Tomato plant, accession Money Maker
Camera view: bottom (45 deg); turntable rotation: 60 degrees
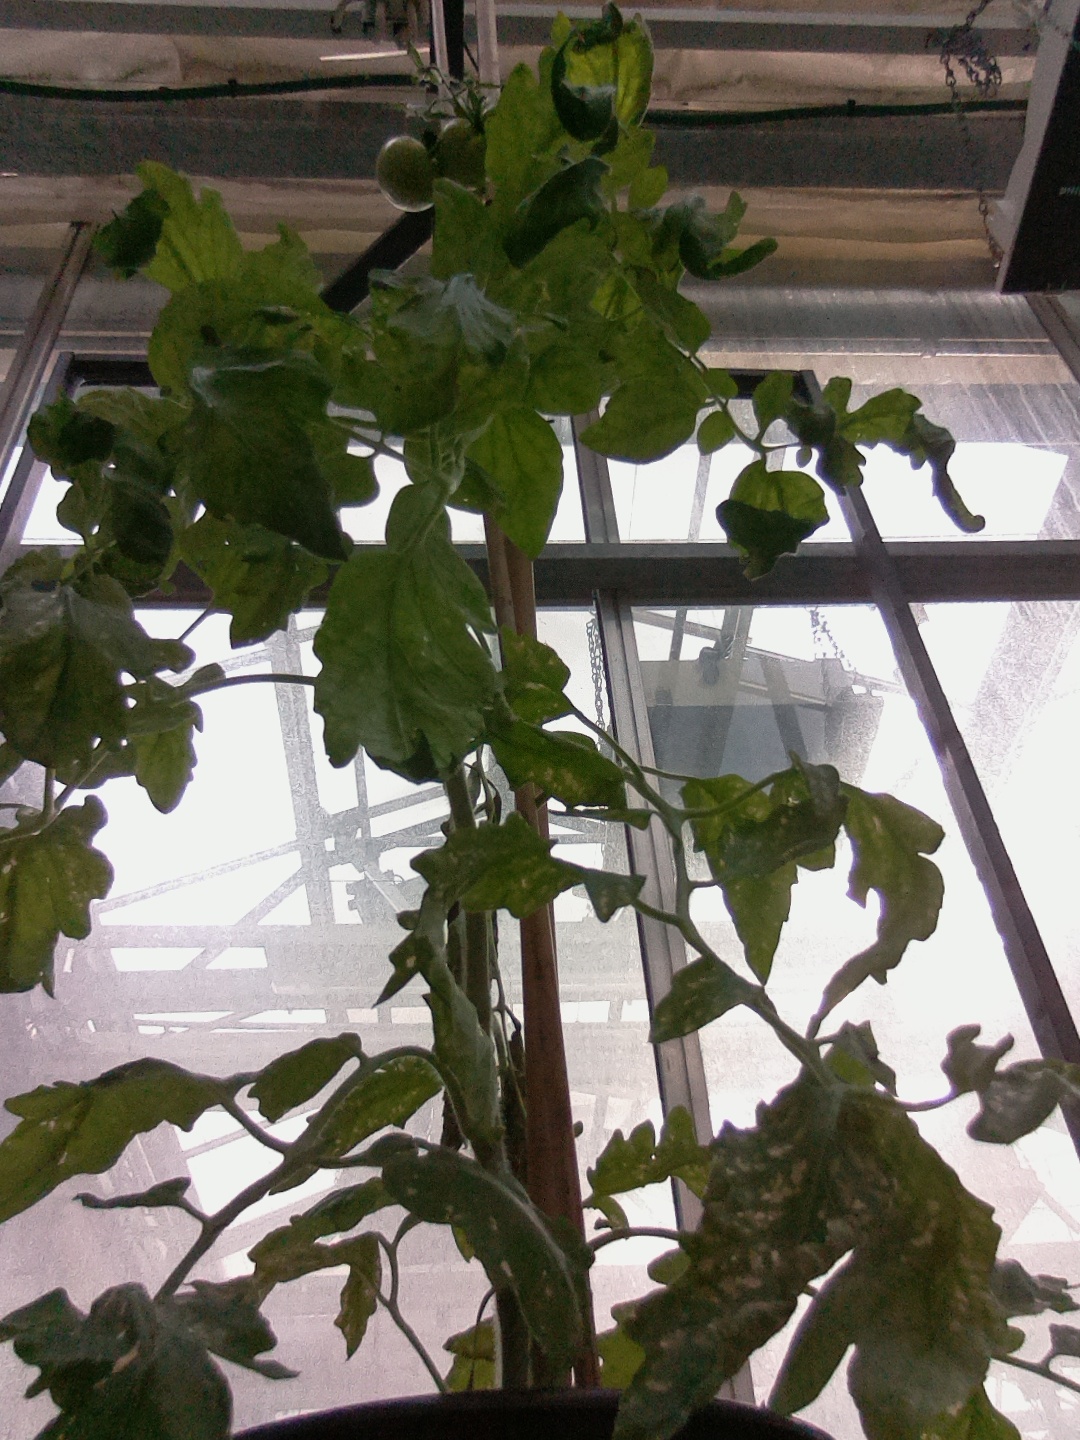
BBCH growth stage 73: 30%-40% of final fruit size